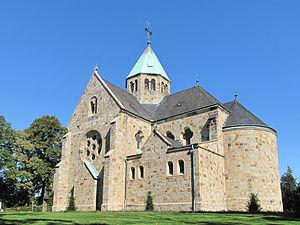
Rheine est une ville de Rhénanie-du-Nord-Westphalie, située dans l'arrondissement de Steinfurt dans le district de Münster. Cette ville, la plus peuplée de l'arrondissement de Steinfurt, est arrosée par l'Ems.